Pennsylvania Route 44

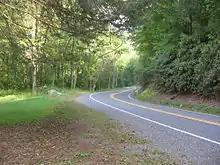
PA 44 in Cummings Township, as seen from Upper Pine Bottom State Park

PA 44 enters the borough of Watsontown and becomes McEwensville Road, passing homes and crossing Norfolk Southern's Buffalo Line at-grade prior to reaching an intersection with PA 405. Here, PA 44 joins PA 405 on Main Street, heading northwest past homes before running through the downtown area. The road passes through more residential areas before it becomes the border between Delaware Township to the west and Watsontown to the east. PA 44/PA 405 fully enters Delaware Township and continues north-northwest through farmland as an unnamed road. In the community of Dewart, the road passes businesses before PA 44 splits from PA 405 by turning to the west and passing farm fields. The road comes to a bridge over the West Branch Susquehanna River via Bridge Avenue; this is the former location of the historic Allenwood River Bridge, which was replaced by the current concrete structure in 1990. Upon crossing the river, PA 44 enters Gregg Township in Union County and heads west along Bridge Avenue, crossing the Union County Industrial Railroad at-grade and passing through residential areas in the community of Allenwood. The route intersects US 15 in a business area and turns to the west-northwest, becoming an unnamed road and running through agricultural areas to the north of the White Deer Hole Creek in the White Deer Valley. The road passes residential areas in the community of Spring Garden and continues through rural areas as it passes south of United States Penitentiary, Allenwood.